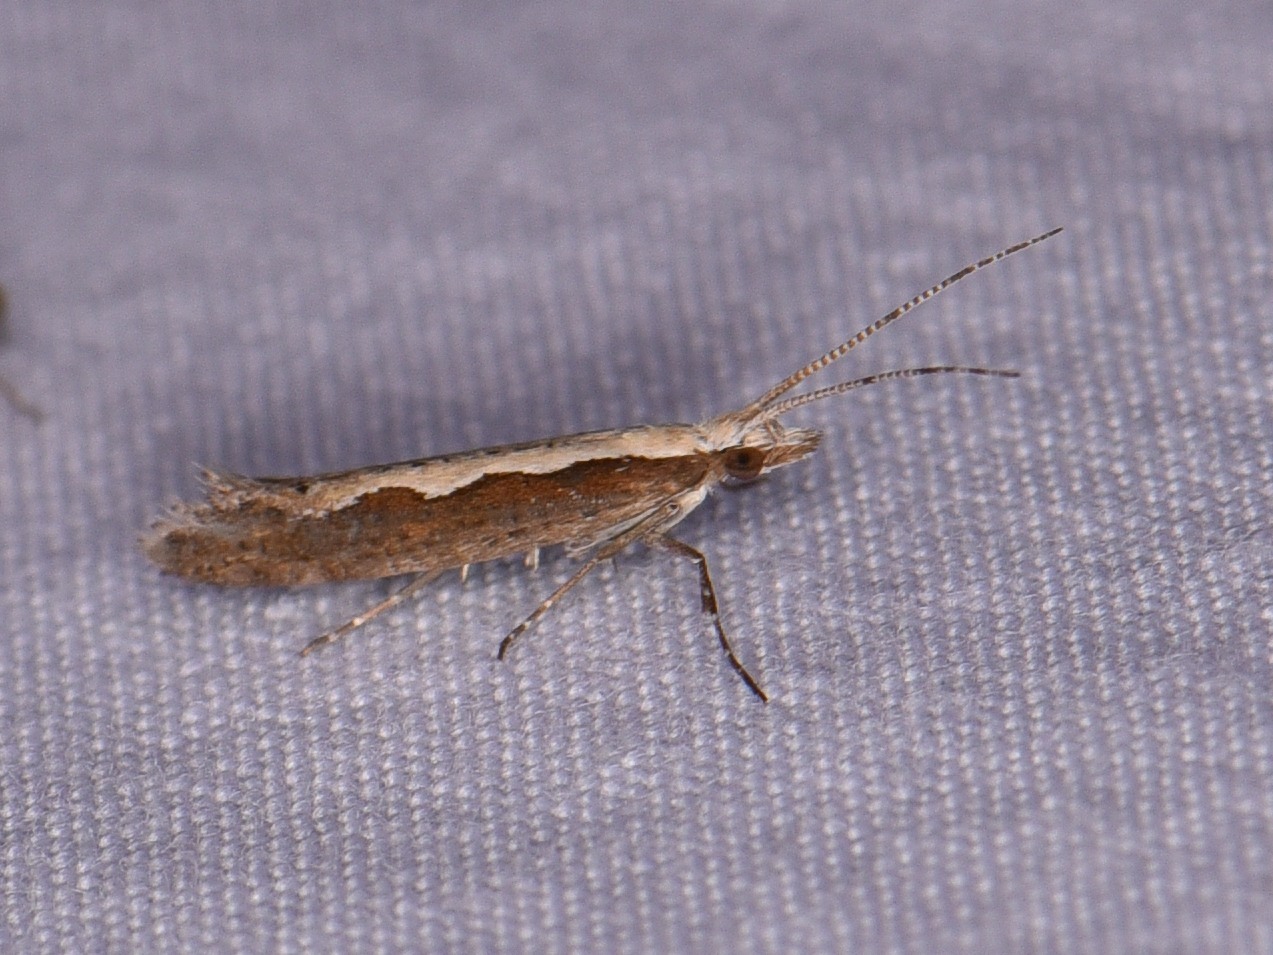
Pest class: diamondback_moth